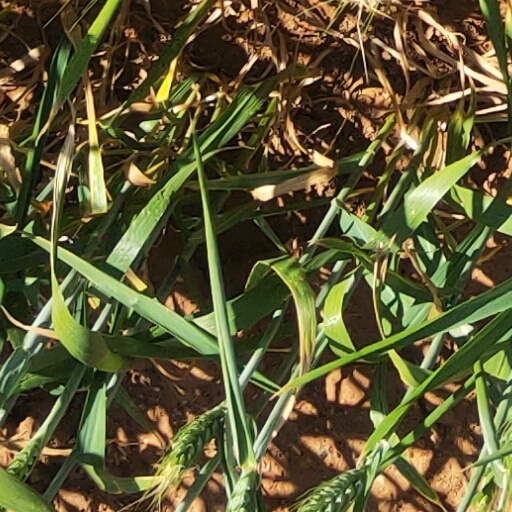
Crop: wheat